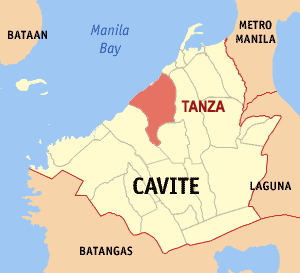
Tanza est une municipalité de la province de Cavite, aux Philippines.